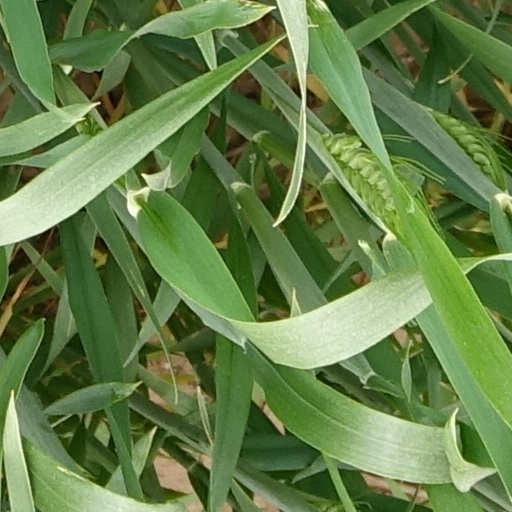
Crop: wheat